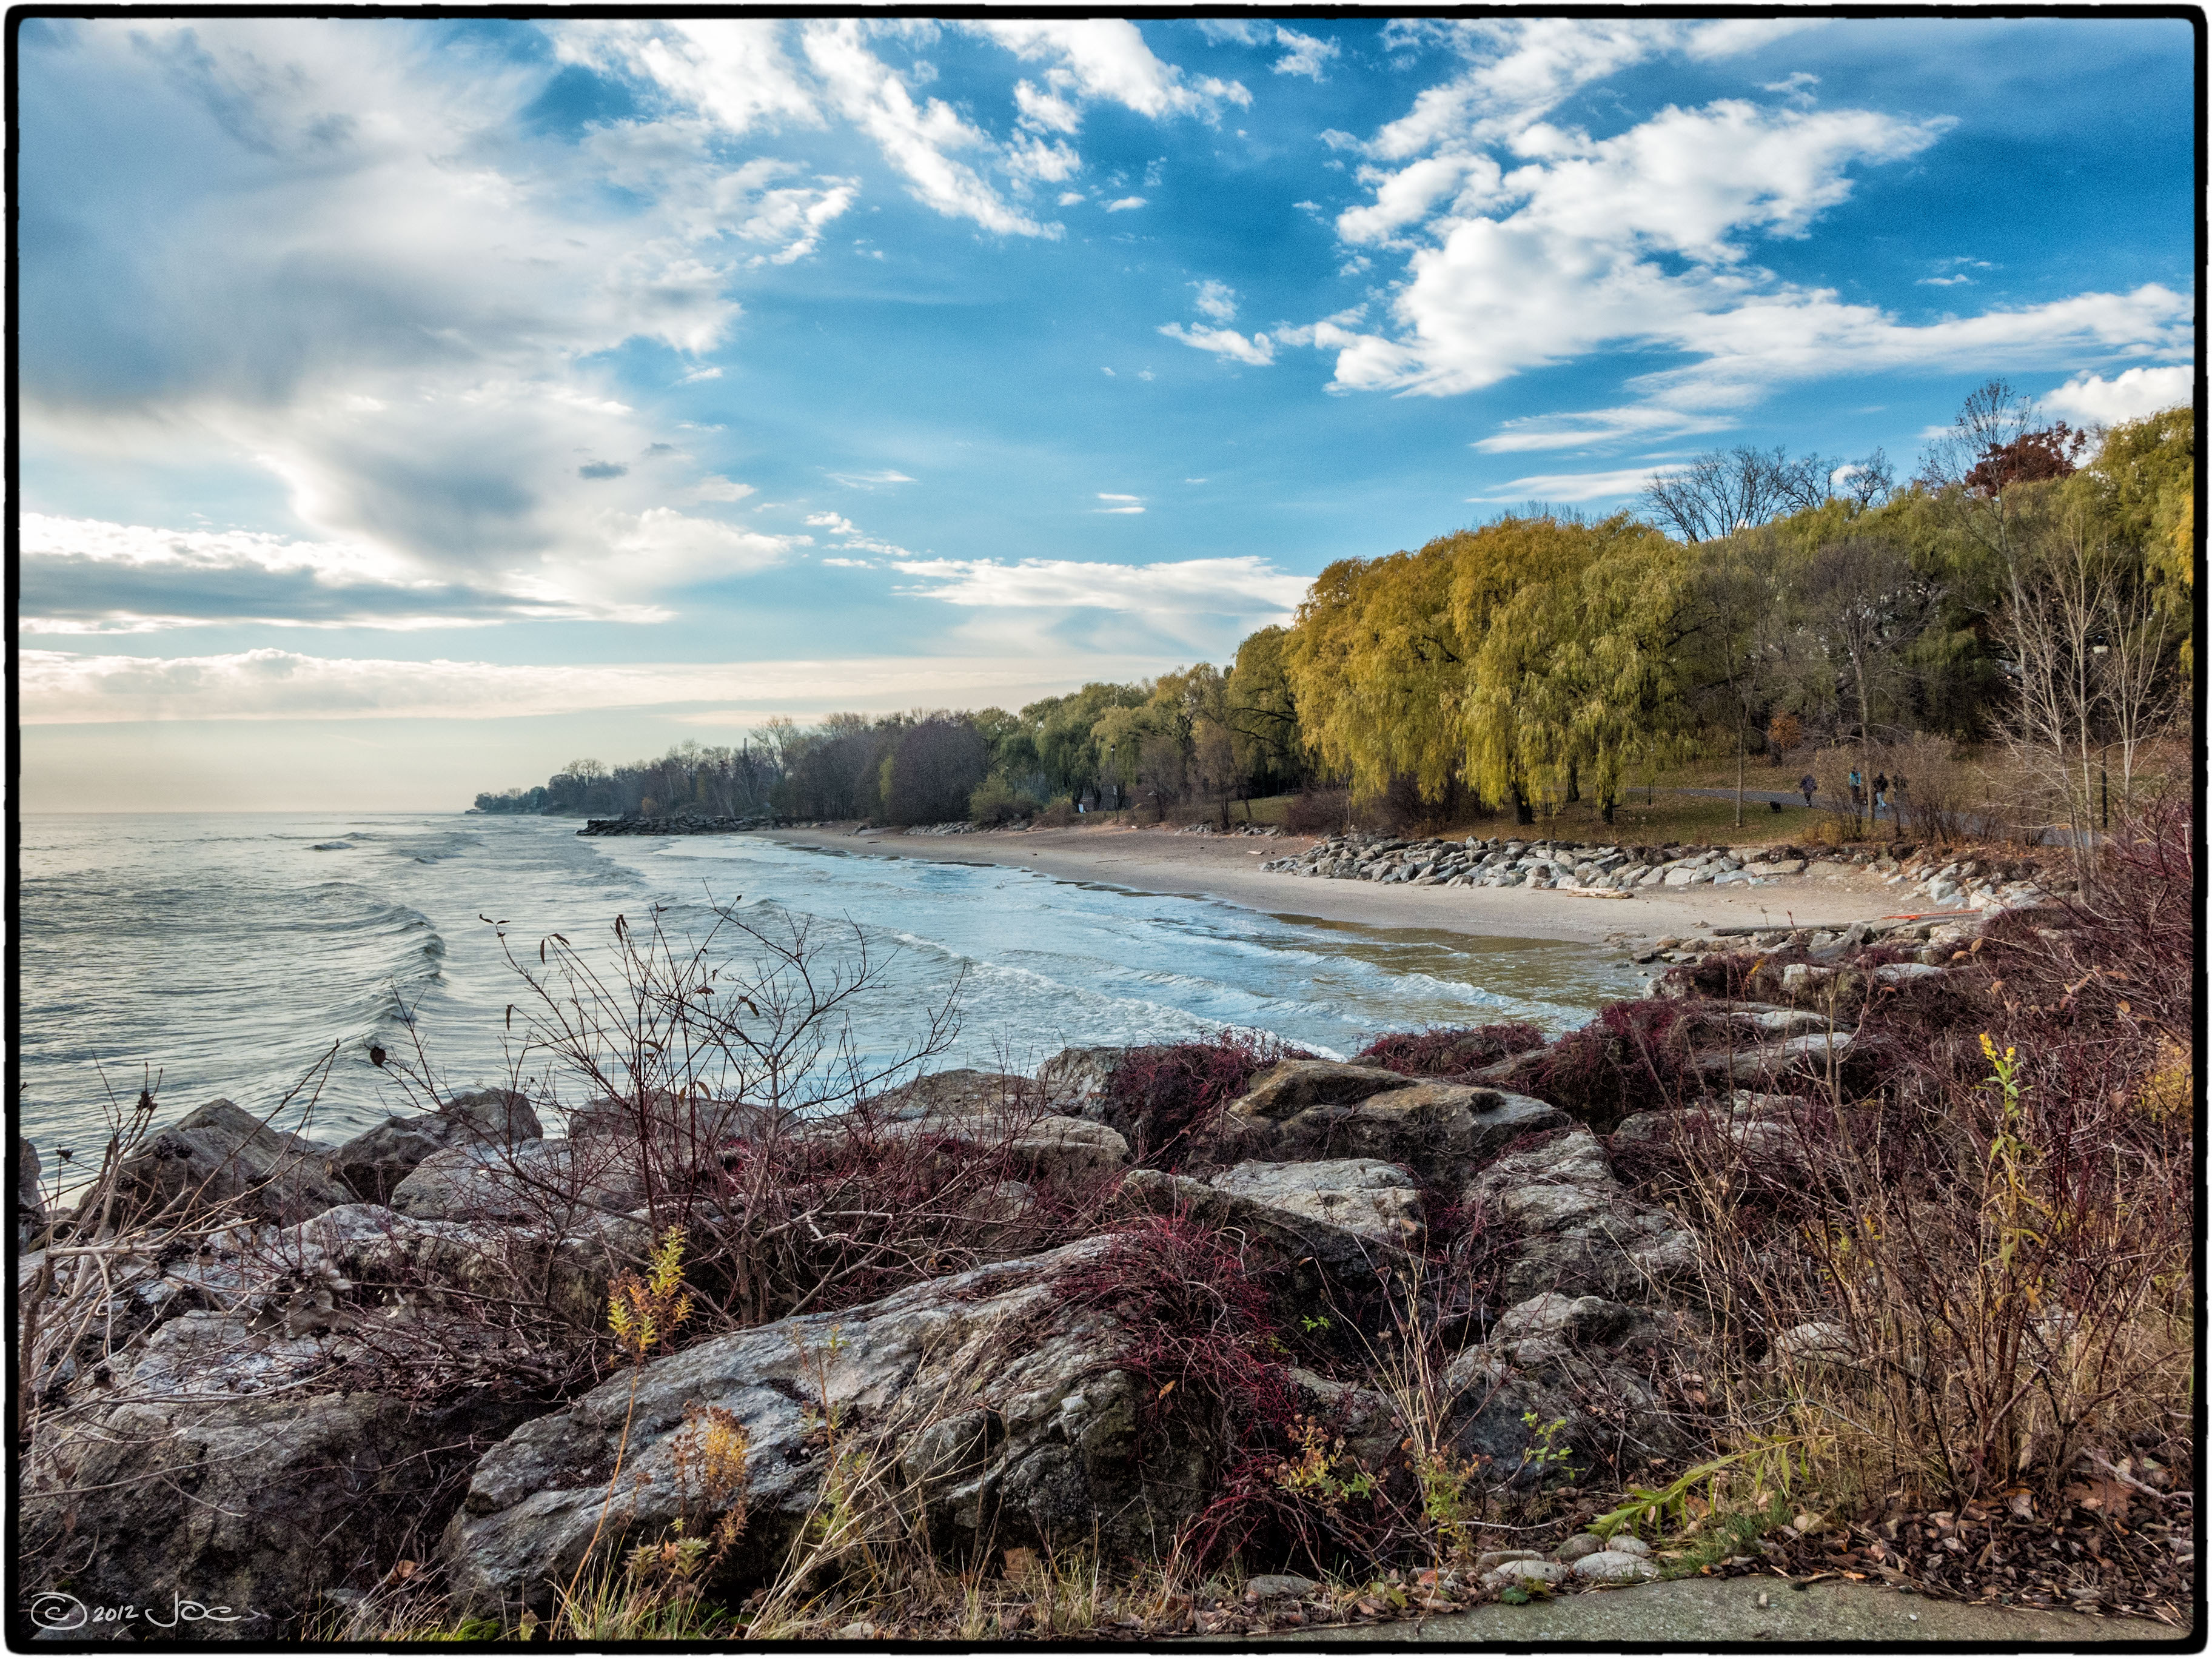
landscape, sea, coast, water, nature, rock, ocean, marsh, wilderness, mountain, cloud, shore, lake, river, cliff, cove, reflection, park, bay, reservoir, terrain, body of water, jack, mississauga, ontario, darling, lumix, panasonic, dmc, lx7, panasoniclumixdmclx7, rattray, loch